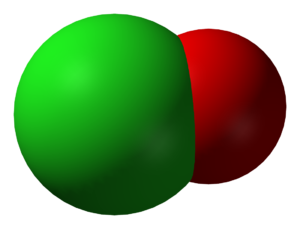
Un hypohalogénite est un oxyanion contenant un atome d'halogène à l'état d'oxydation +1. On les rencontre dans les sels d'acides hypohalogéneux, comme l'acide hypochloreux HClO ou l'acide hypobromeux HBrO, par exemple dans l'hypochlorite de sodium NaClO ou l'hypobromite de sodium NaBrO respectivement.